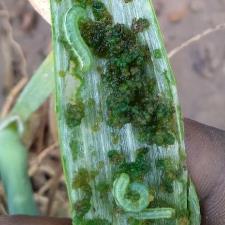
Crop: Onion
Condition: caterpillar-p